Michel Lafourcade

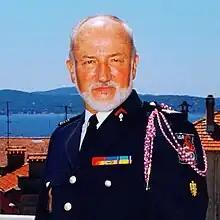
Colonel Michel Lafourcade in May 1995

Michel Lafourcade (19 April 1941 – 4 October 2006) was a colonel of French firefighters, director of regional fire and emergency headquarters.